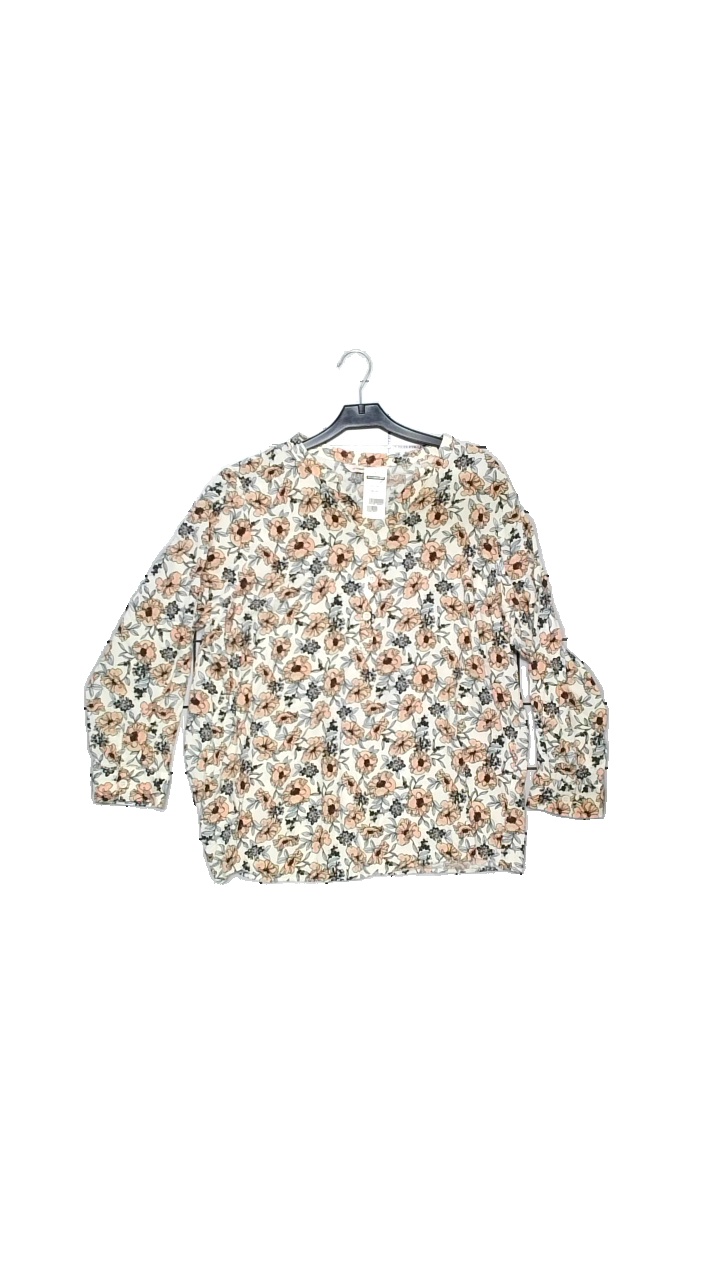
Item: Blouse (Ladies)
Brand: Lc Waikiki
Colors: Multicolor, Beige, Pink, Green
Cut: Loose
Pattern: Floral print
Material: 100% viscose
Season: All
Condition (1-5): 5
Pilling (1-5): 5
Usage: Reuse
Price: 50-100